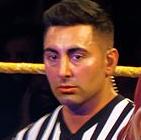
Age: 26